Ahmed Inaz

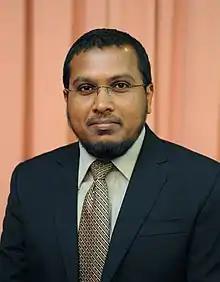
Official portrait, 2011

Ahmed Inaz is a Maldivian economist, and former Minister of Finance in the MDP government from April 2011 to December 2011. He was a member of the Maldivian Democratic Party, but resigned in February 2012 and has served as a Director in Planning Ministry during the presidency of former President Maumoon Abdul Gayoom. He resigned from the post of Finance Minister after MDP militant activists assaulted him after meeting an opposition leader.